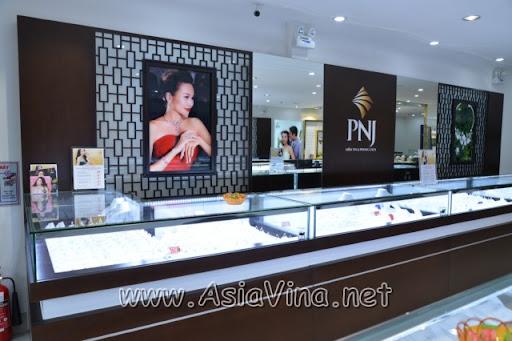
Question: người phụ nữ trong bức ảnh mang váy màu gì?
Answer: mang váy màu đỏ